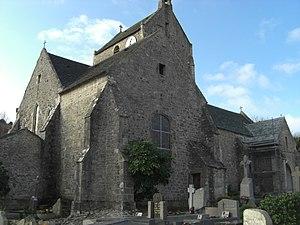
Eglise Saint-Jean-Baptiste Omonville-la-Rogue
Cet article recense les monuments historiques situés dans l'arrondissement de Cherbourg, dans le département de la Manche.
L'église Saint-Jean-Baptiste est une église catholique située à Omonville-la-Rogue, en France.